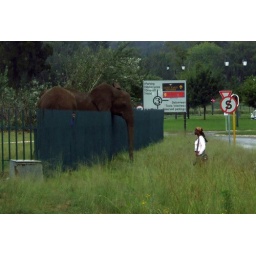
face in the fence